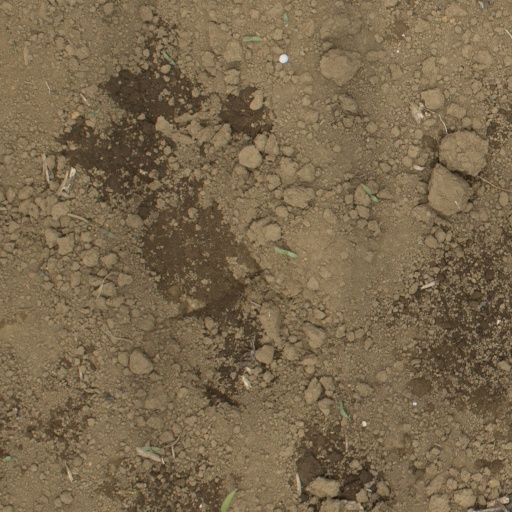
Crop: Jerusalem artichoke